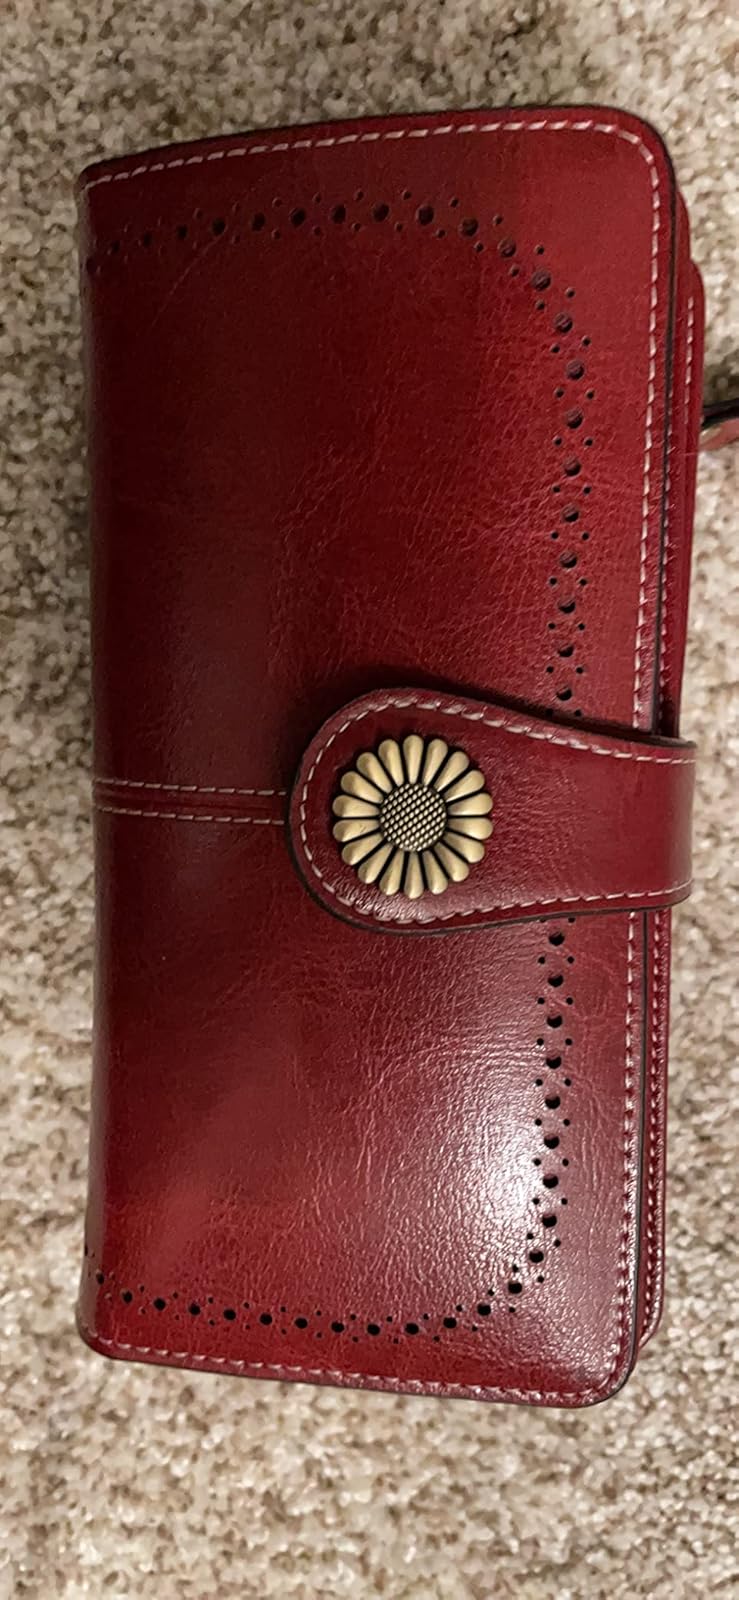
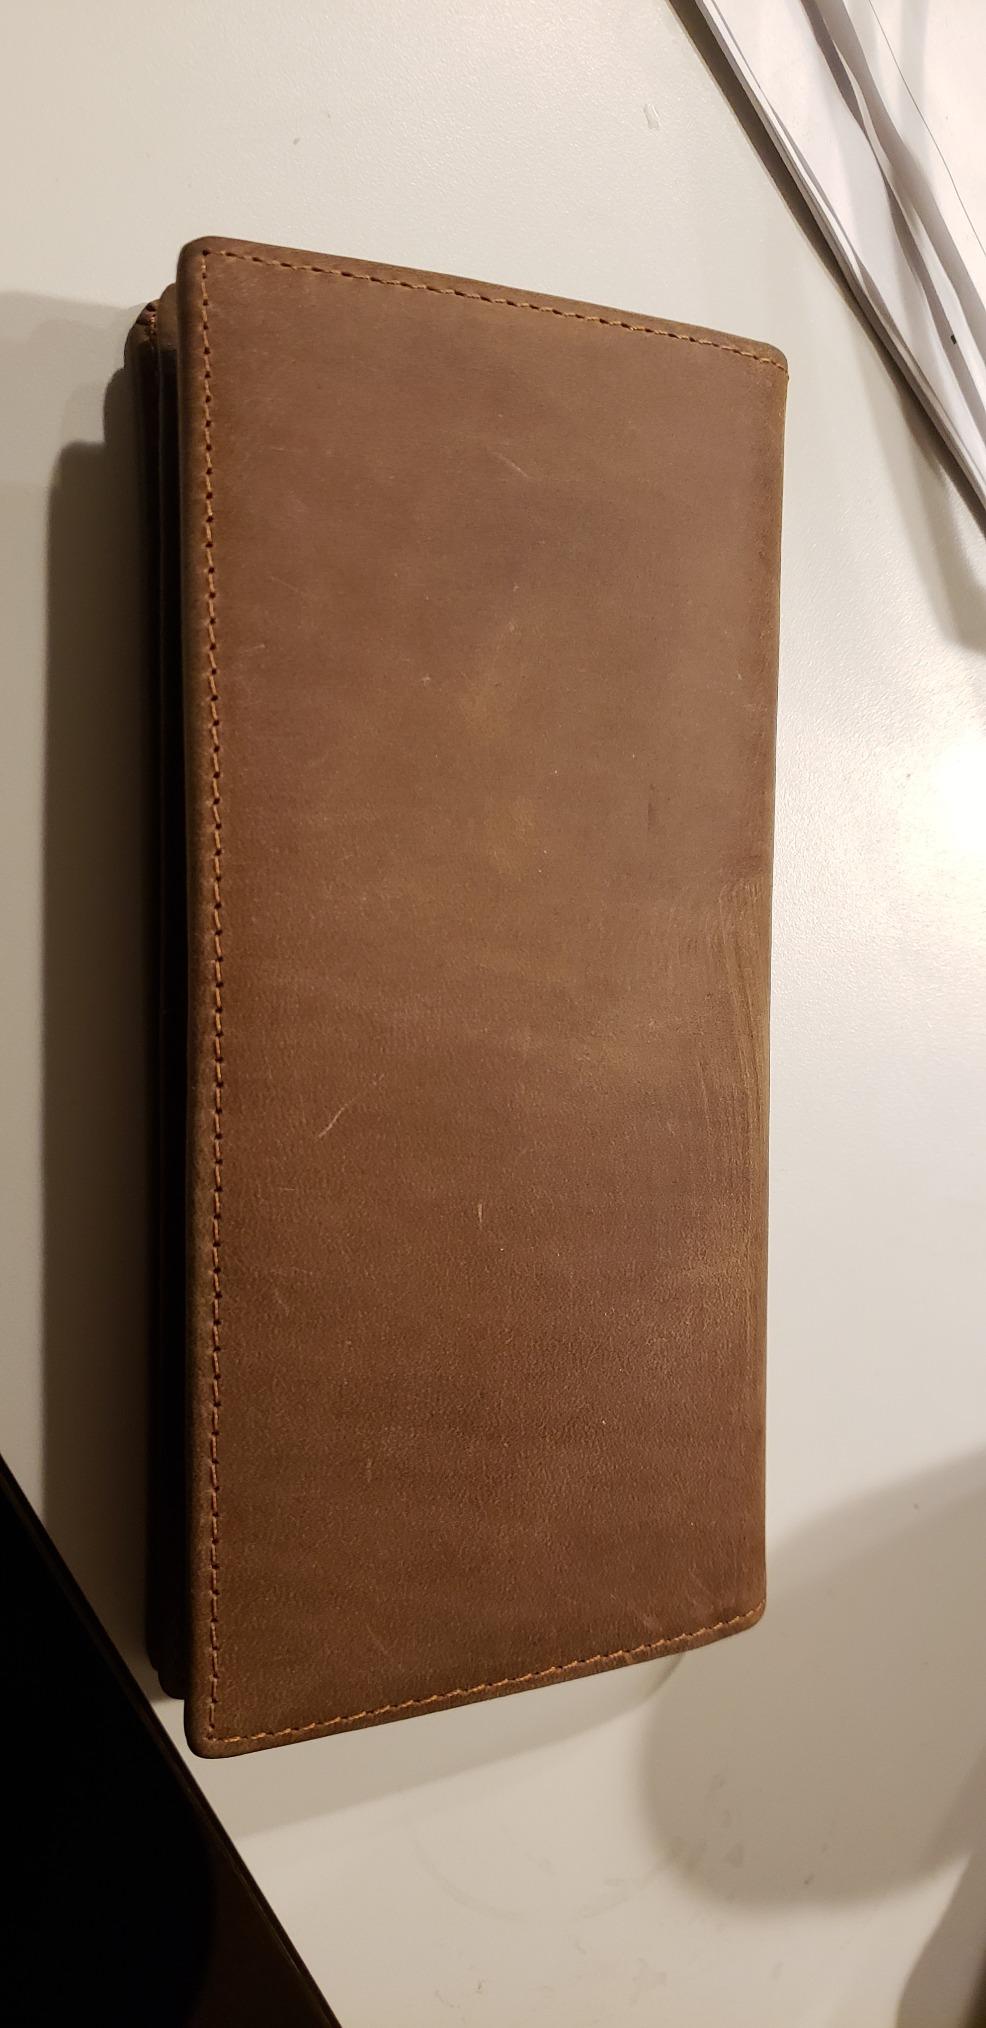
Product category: accessories_wallet
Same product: no